Theresienstadt family camp

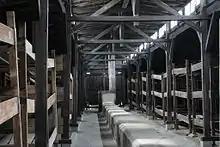
Reconstructed barracks

Hirsch persuaded Arno Böhm to allocate a barracks, Block 31, for children younger than fourteen, and became the overseer of this barracks. In this arrangement, the children lived with their parents at night and spent the day at the special barracks. Hirsch persuaded the guards that it would be in their interest to have the children learn German. Based on the children's homes at Theresienstadt, Hirsch organized an education system intended to preserve the children's morale. Children were awoken early for breakfast and calisthenics, and received six hours of instruction daily in small groups, segregated by age, led by teachers recruited from youth workers at Theresienstadt. The subjects taught included history, music, and Judaism, in Czech, as well as a few German phrases to recite at inspections.